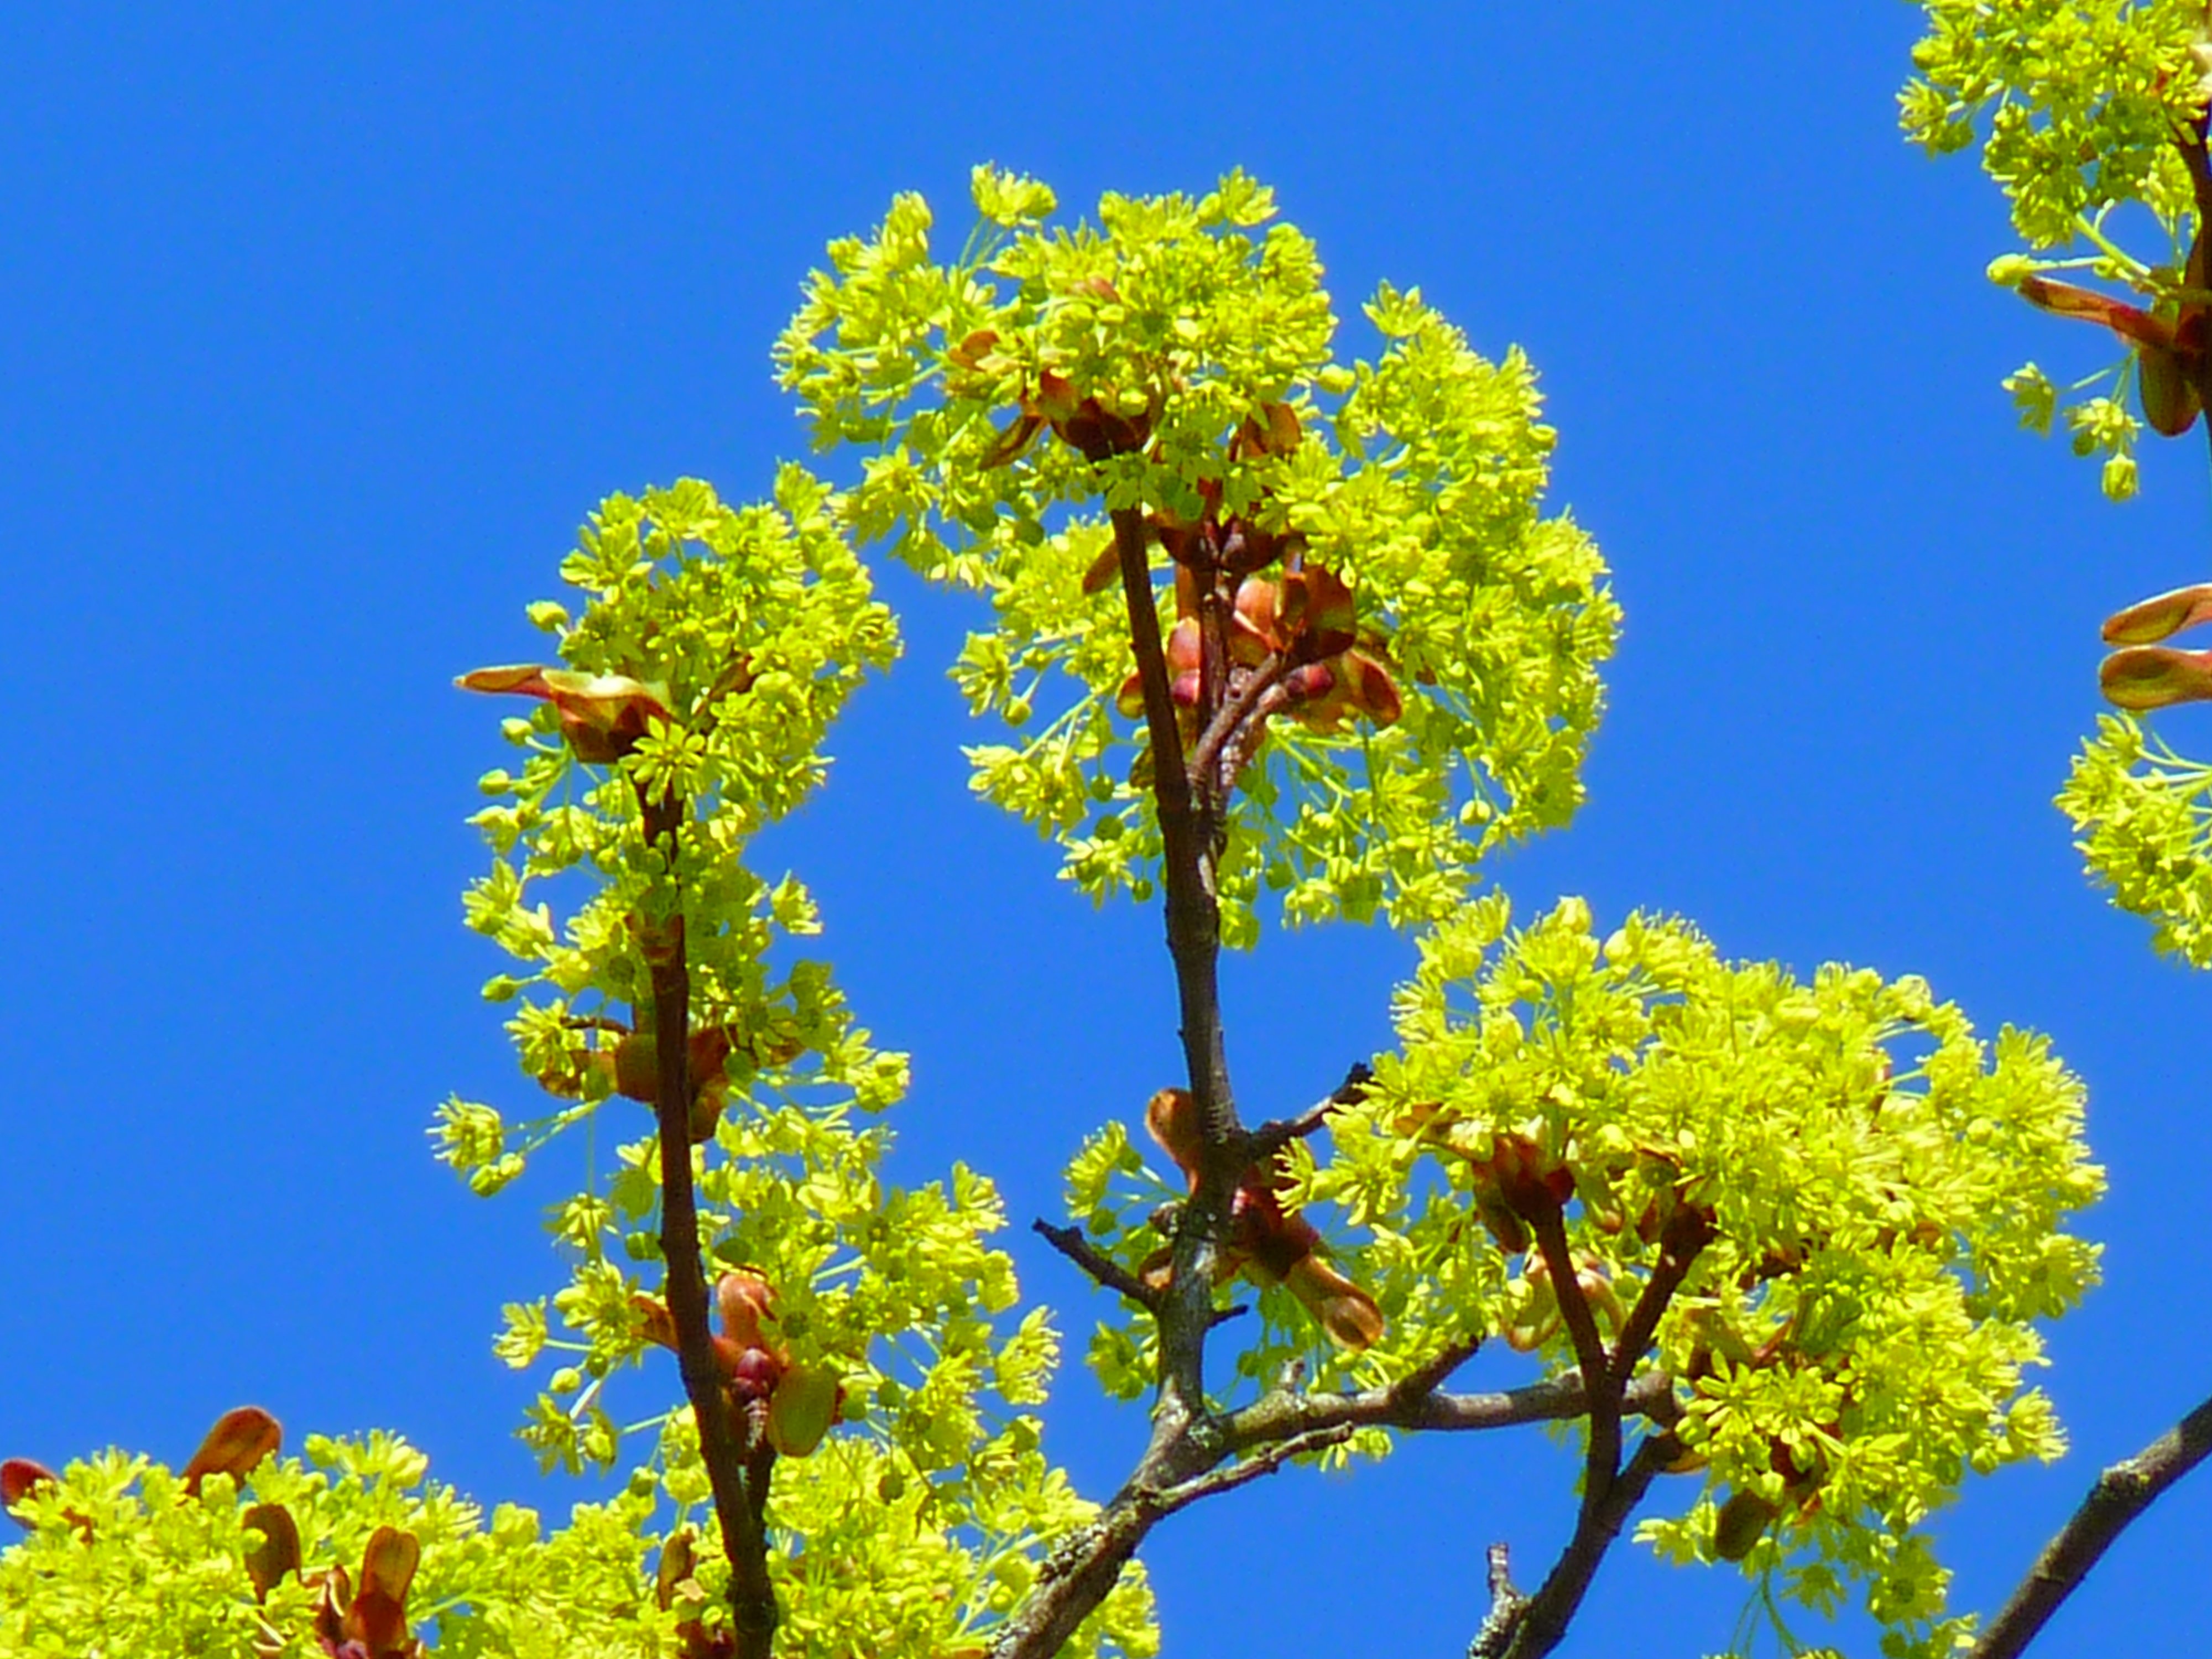
tree, nature, branch, blossom, plant, flower, food, spring, produce, evergreen, flora, maple, rapeseed, shrub, early bloomer, mimosa, light green, flowering plant, maidenhair tree, neon green, maple blossom blossom, woody plant, land plant